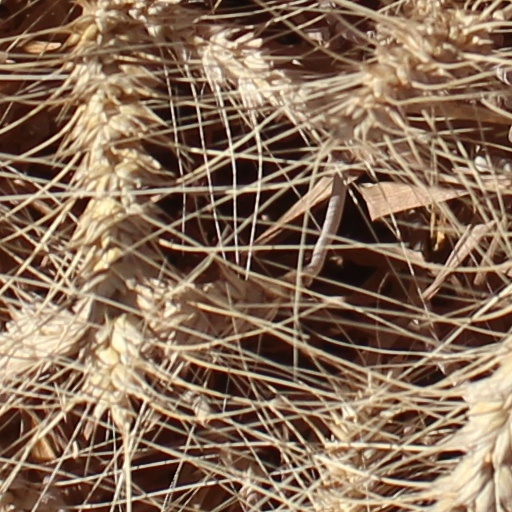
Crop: wheat